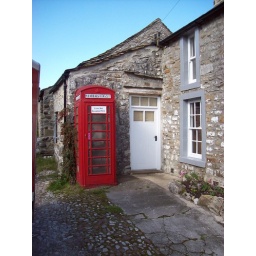
A traditional red phone box tucked away in a corner of Arncliffe in The Yorkshire Dales National Park.